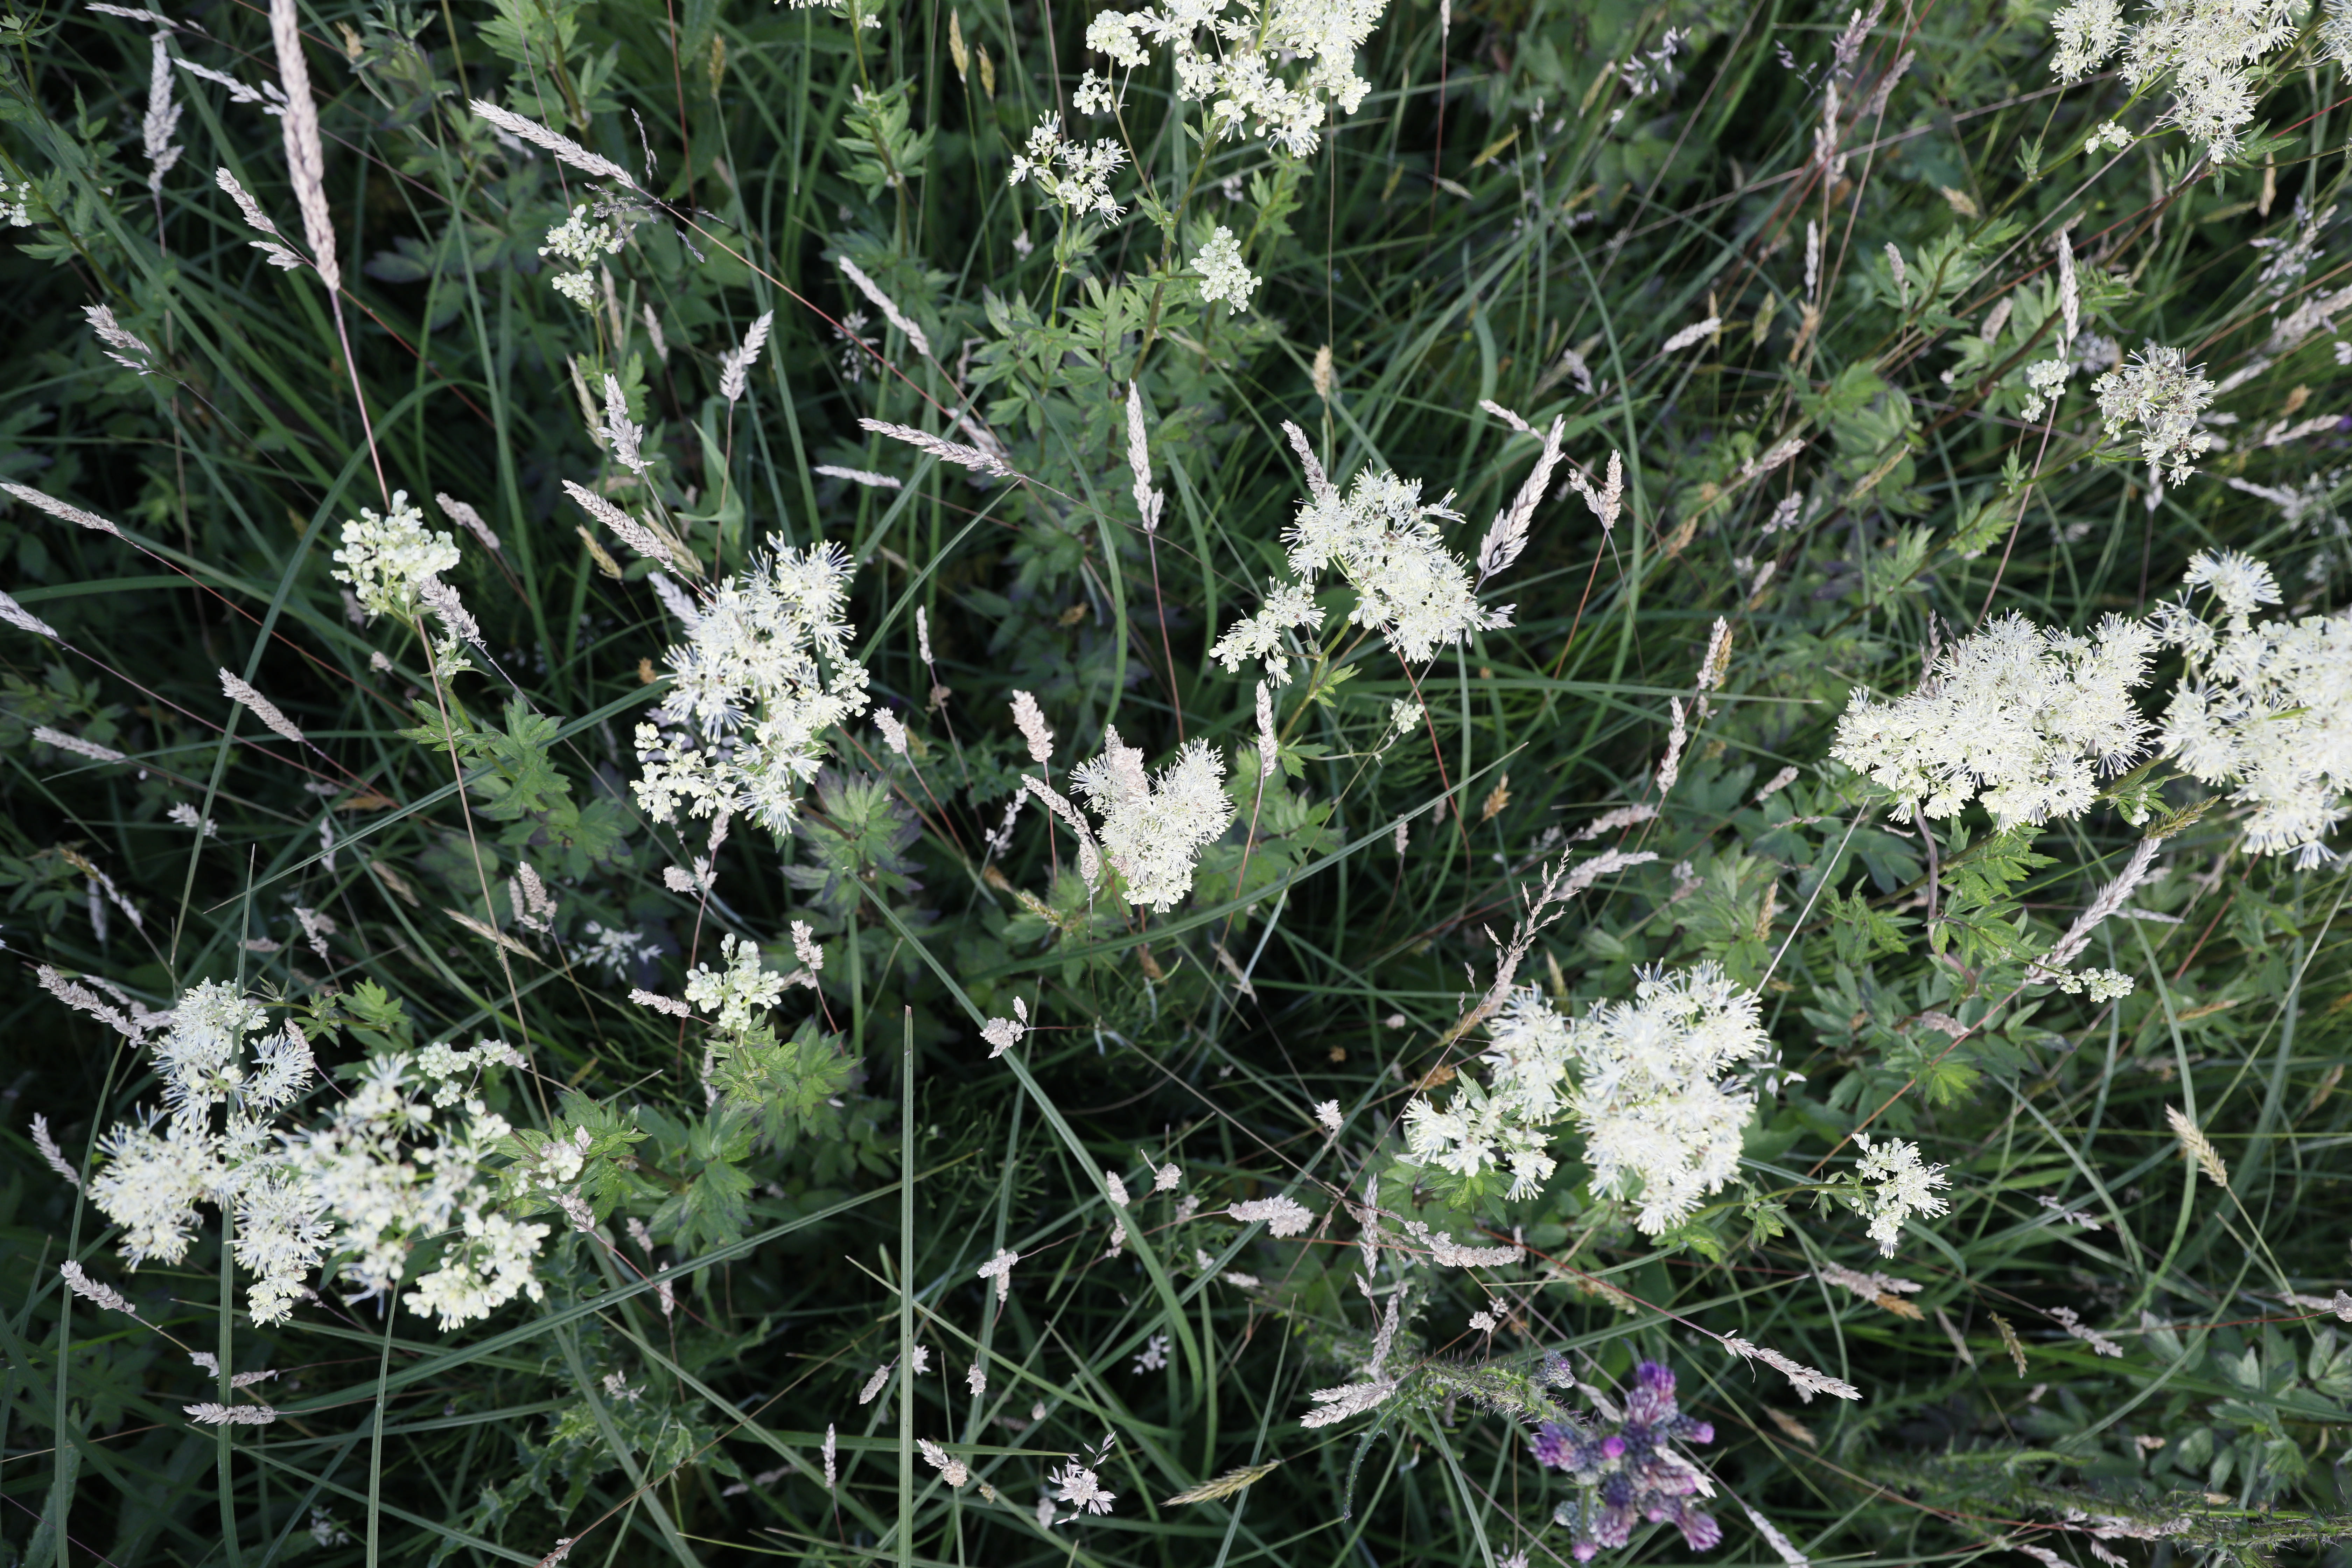
Plant species: Thalictrum flavum, Cirsium palustre